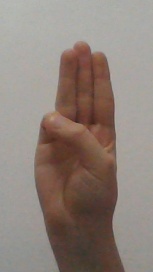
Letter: thaa